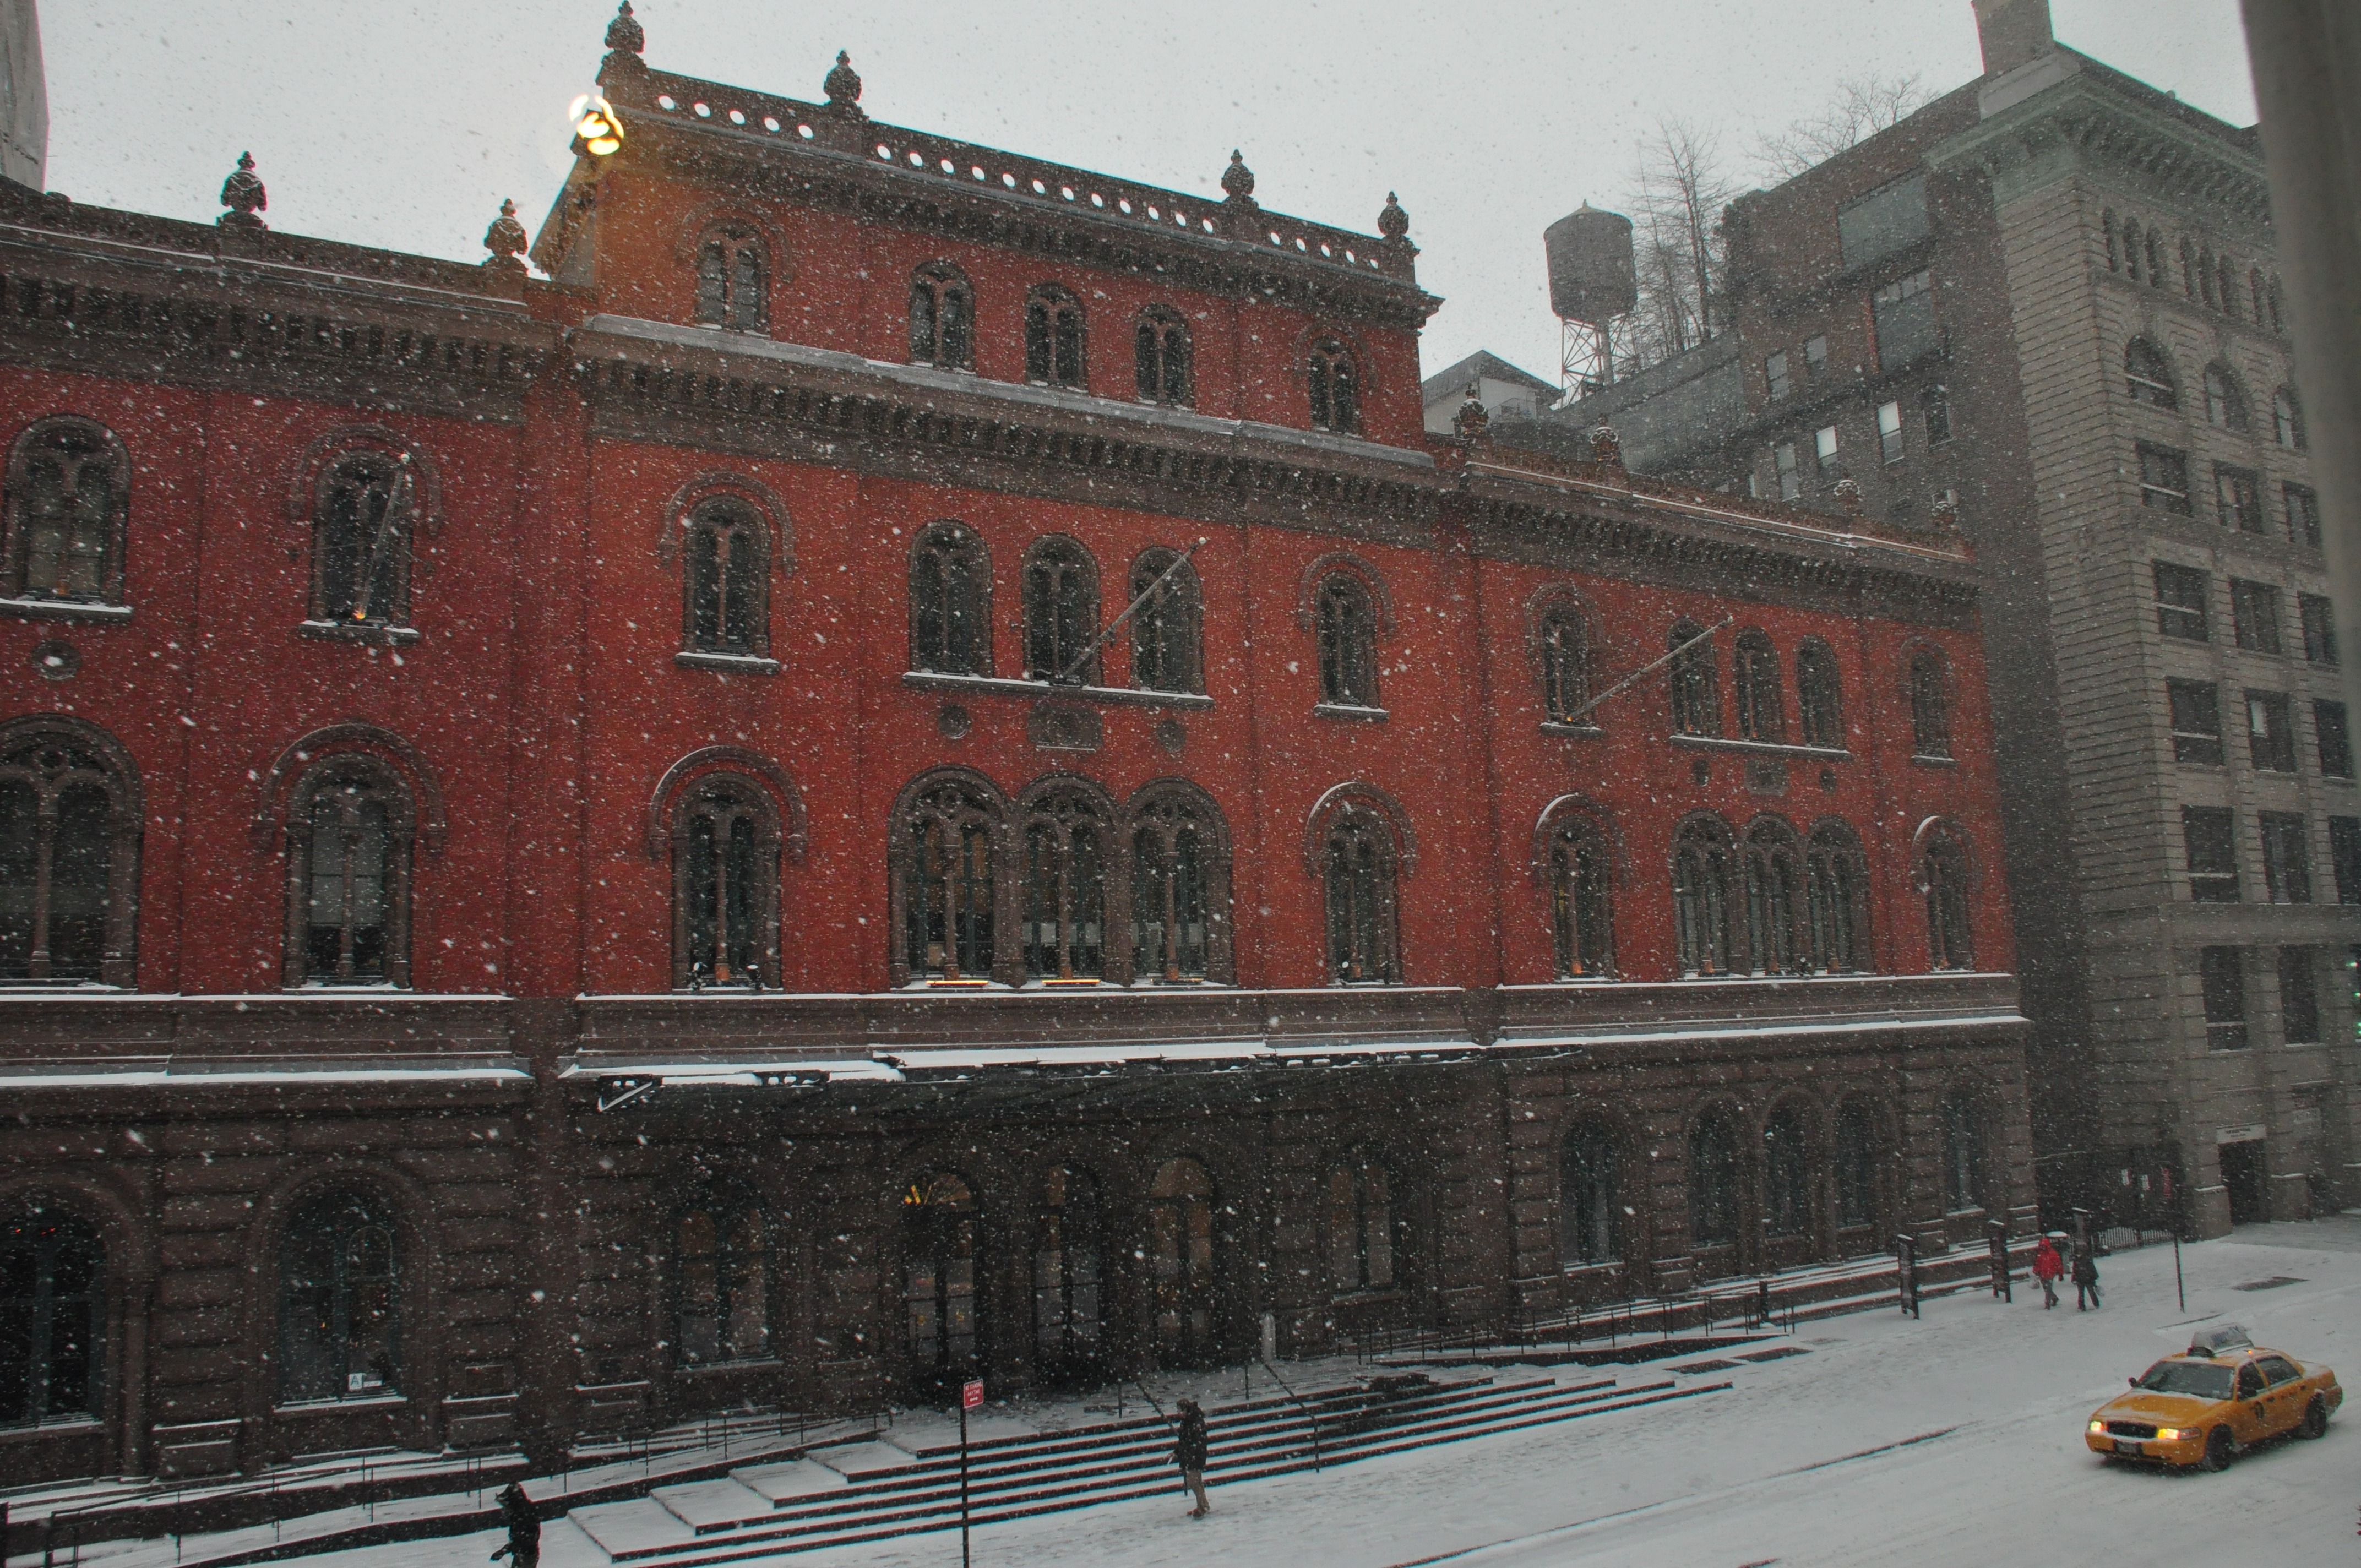
snow, cold, winter, architecture, street, town, city, new york, cityscape, downtown, weather, snowy, facade, season, snowfall, urban area, human settlement, public theater